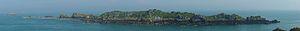
Panorama de l'île des Landes depuis la pointe du Grouin
L’île des Landes est une île côtière française située dans la Manche, à Cancale en Ille-et-Vilaine, au nord-est de la pointe du Grouin, à laquelle elle est géologiquement liée.